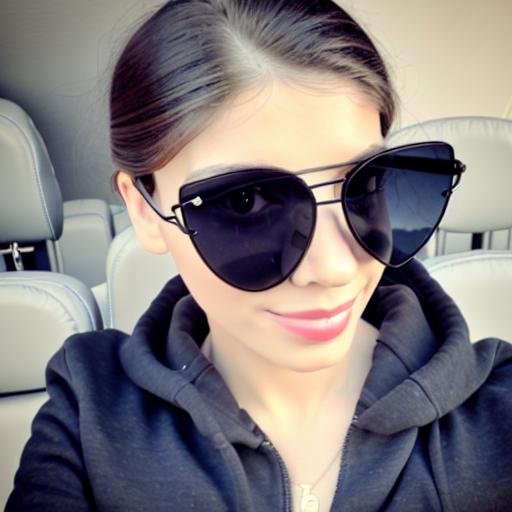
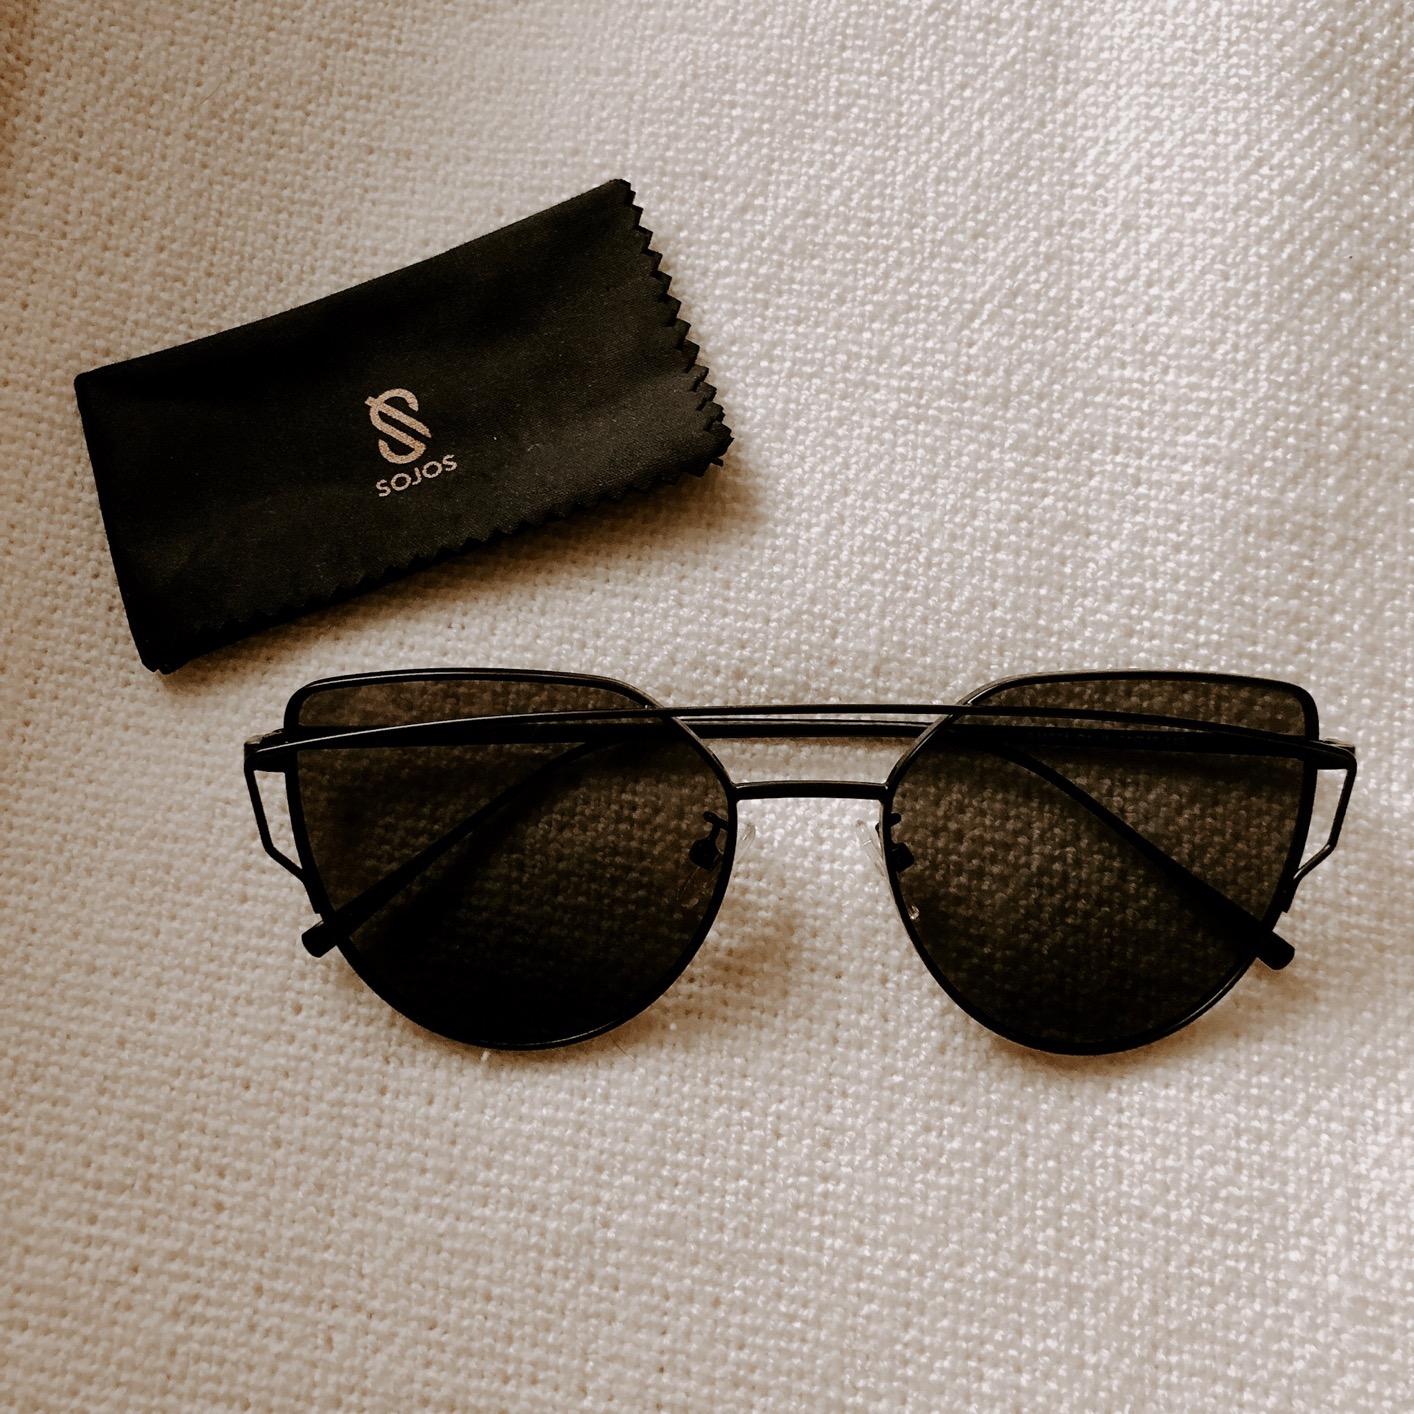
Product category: accessories_sunglasses
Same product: no